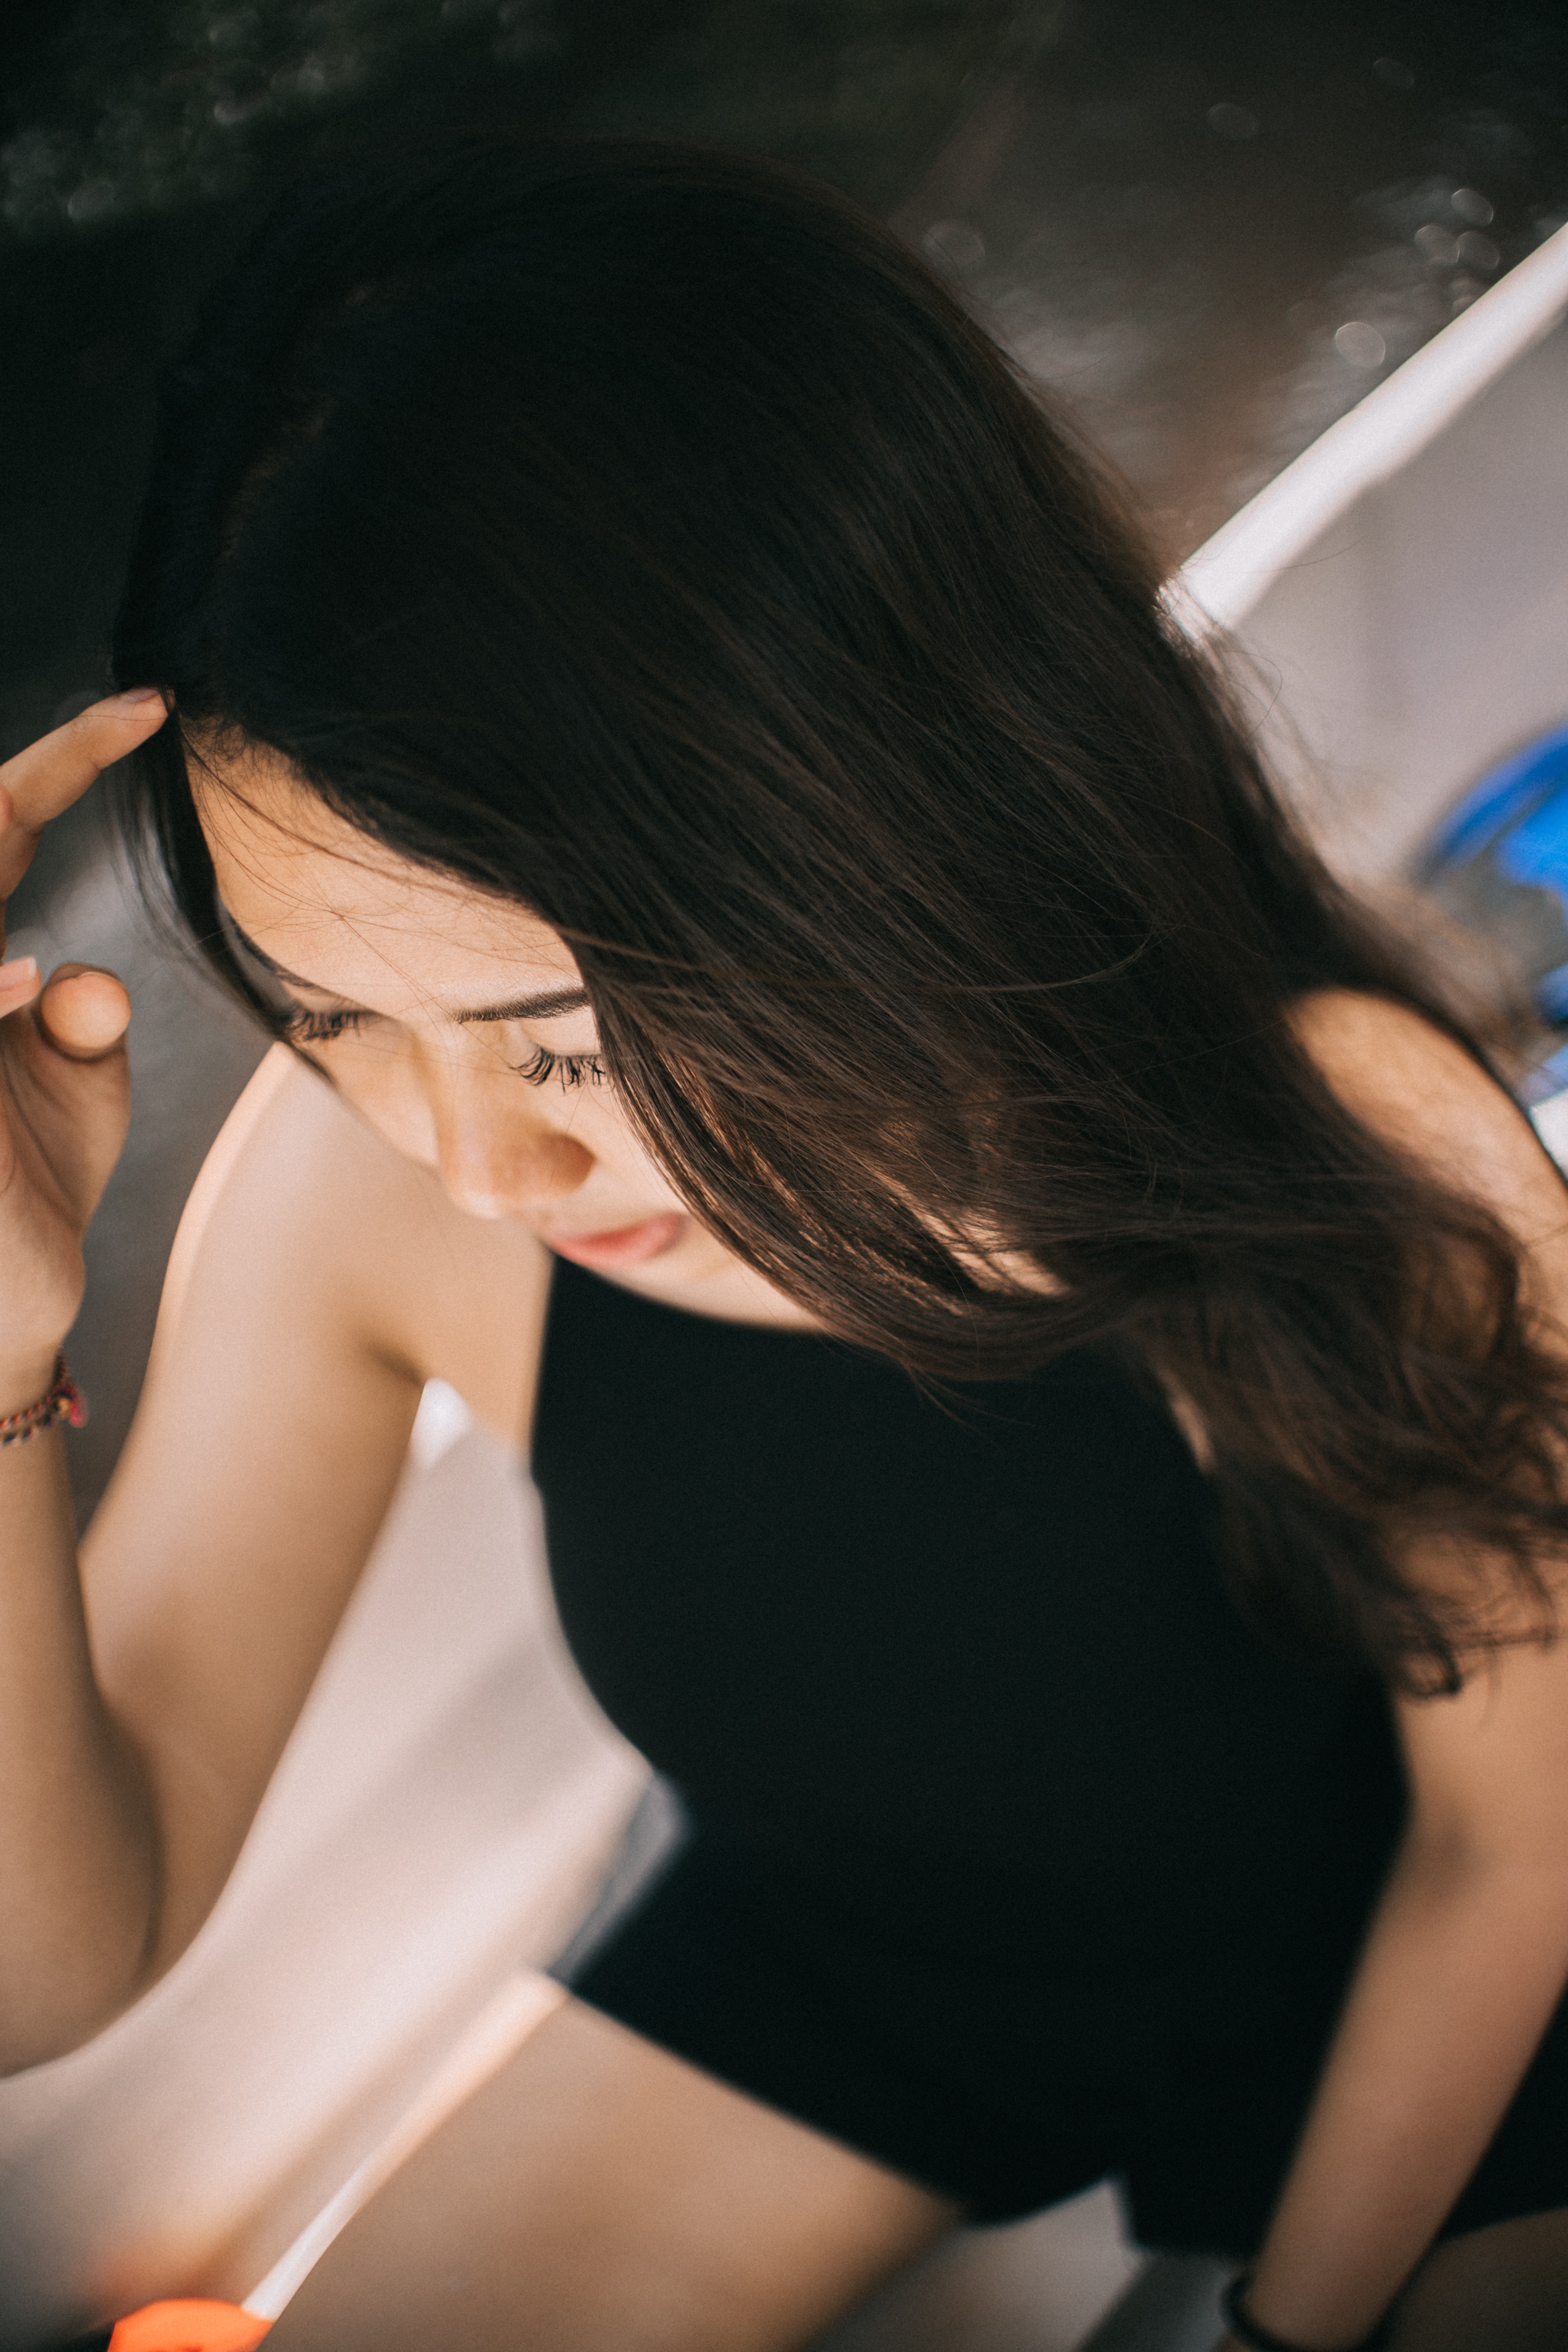
hair, black hair, beauty, skin, shoulder, arm, model, long hair, joint, back, photography, human body, brown hair, hand, neck, photo shoot, chest, flash photography, trunk, abdomen